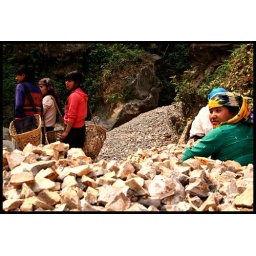
Women working in a stone pit, Darjeeling mountains